John Dewrance

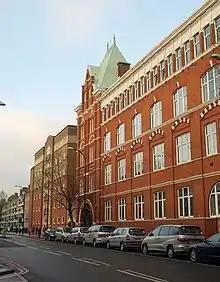
The former Dewrance & Co. building is now a King's College hall of residence

Dewrance married Isabella Ann, granddaughter of inventor and mining engineer Richard Trevithick, in 1882. They had a son and a daughter.